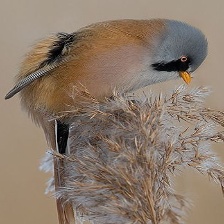
Species: BEARDED REEDLING
Scientific name: PANURUS BIARMICUS